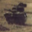
Label: tank